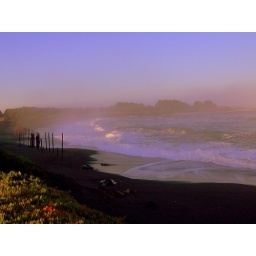
Under a big old sky | Out in a field of green